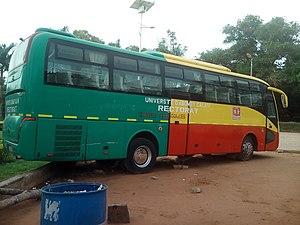
bus de l'UAC pour les évenements sportifs. This is an image with the theme ""Africa on the Move or Transport"" from: Benin"
L'université d'Abomey-Calavi est une université publique béninoise située dans la commune d'Abomey-Calavi, près de Cotonou, dans le sud du pays.
Le drapeau du Bénin est le drapeau national et le pavillon national de la République du Bénin depuis le 16 novembre 1959. Il arbore les trois couleurs panafricaines empruntées au drapeau de l'Éthiopie, la nation africaine qui avait le plus longtemps résisté à la colonisation européenne.